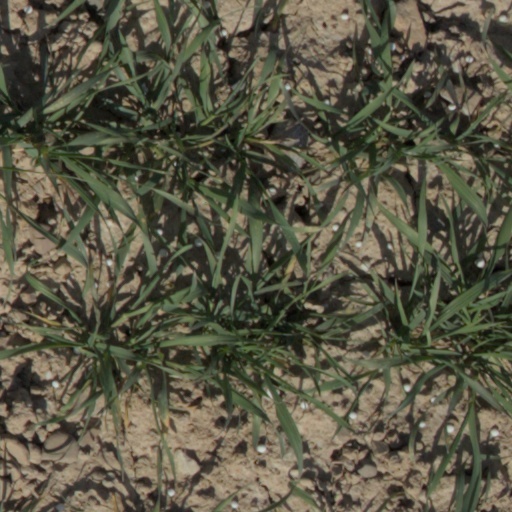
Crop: wheat